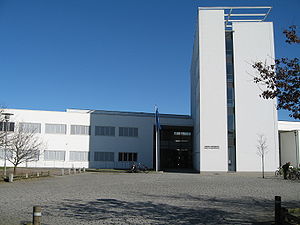
Aarhus Universitet Herning
Handels og Ingeniørhøjskolens hovedbygning
Århus Universitet, Handels- og Ingeniørhøjskolen i Herning - AU-HIH, AU-IBT
Aarhus Universitet, Institut for Forretningsudvikling og Teknologi er en handels- og ingeniørhøjskole i Herning med ca. 1.750 studerende fordelt med ca. 1.250 fuldtidsstuderende og 500 deltidsstuderende.